Polar Star Expeditions

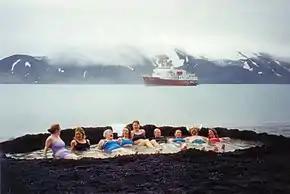
Visitors to Deception Island enjoying thermal pool with "Polar Star" in background (2006)

MV "Polar Star" was built at the Wärtsilä Helsinki Shipyard in Finland in 1969 and originally served in the Swedish Maritime Administration's fleet of icebreakers under the name of "Njord" (IMO 6905745). The vessel is Class Ice 1A, long with a beam, a draft; and ; with a cruising speed of .